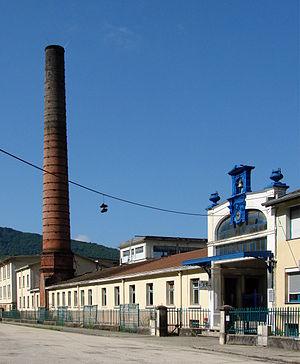
Bâtiments subsistants de la ""Schappe"" de Saint-Rambert-en-Bugey le 31/07/2014"
Michel Louis Temporal, né le 13 janvier 1886 à Lyon et mort le 7 juillet 1944 à Saint-Rambert-en-Bugey dans le département de l'Ain, est un médecin militaire français, maire de Saint-Rambert-en-Bugey de 1935 à 1944, qui fut pris en otage puis fusillé par les troupes allemandes. Il était capitaine de l'Armée Française par décret du 14 juin 1932 et officier de la Légion d'honneur par décret du 23 décembre 1936.
La Schappe de Saint-Rambert était une filature de textile située à Saint-Rambert-en-Bugey, dans le département de l'Ain, en France. Usine-mère et fleuron de la Société Anonyme de Filature de la Schappe, le site sera entre autres un des plus gros centres mondiaux de l'industrie de la schappe. Absorbée par le groupe Burlington en 1967, revendue 1 franc symbolique en 1981, l'usine sera entièrement détruite par un incendie inexpliqué dans la nuit du 24 au 25 octobre 1986.